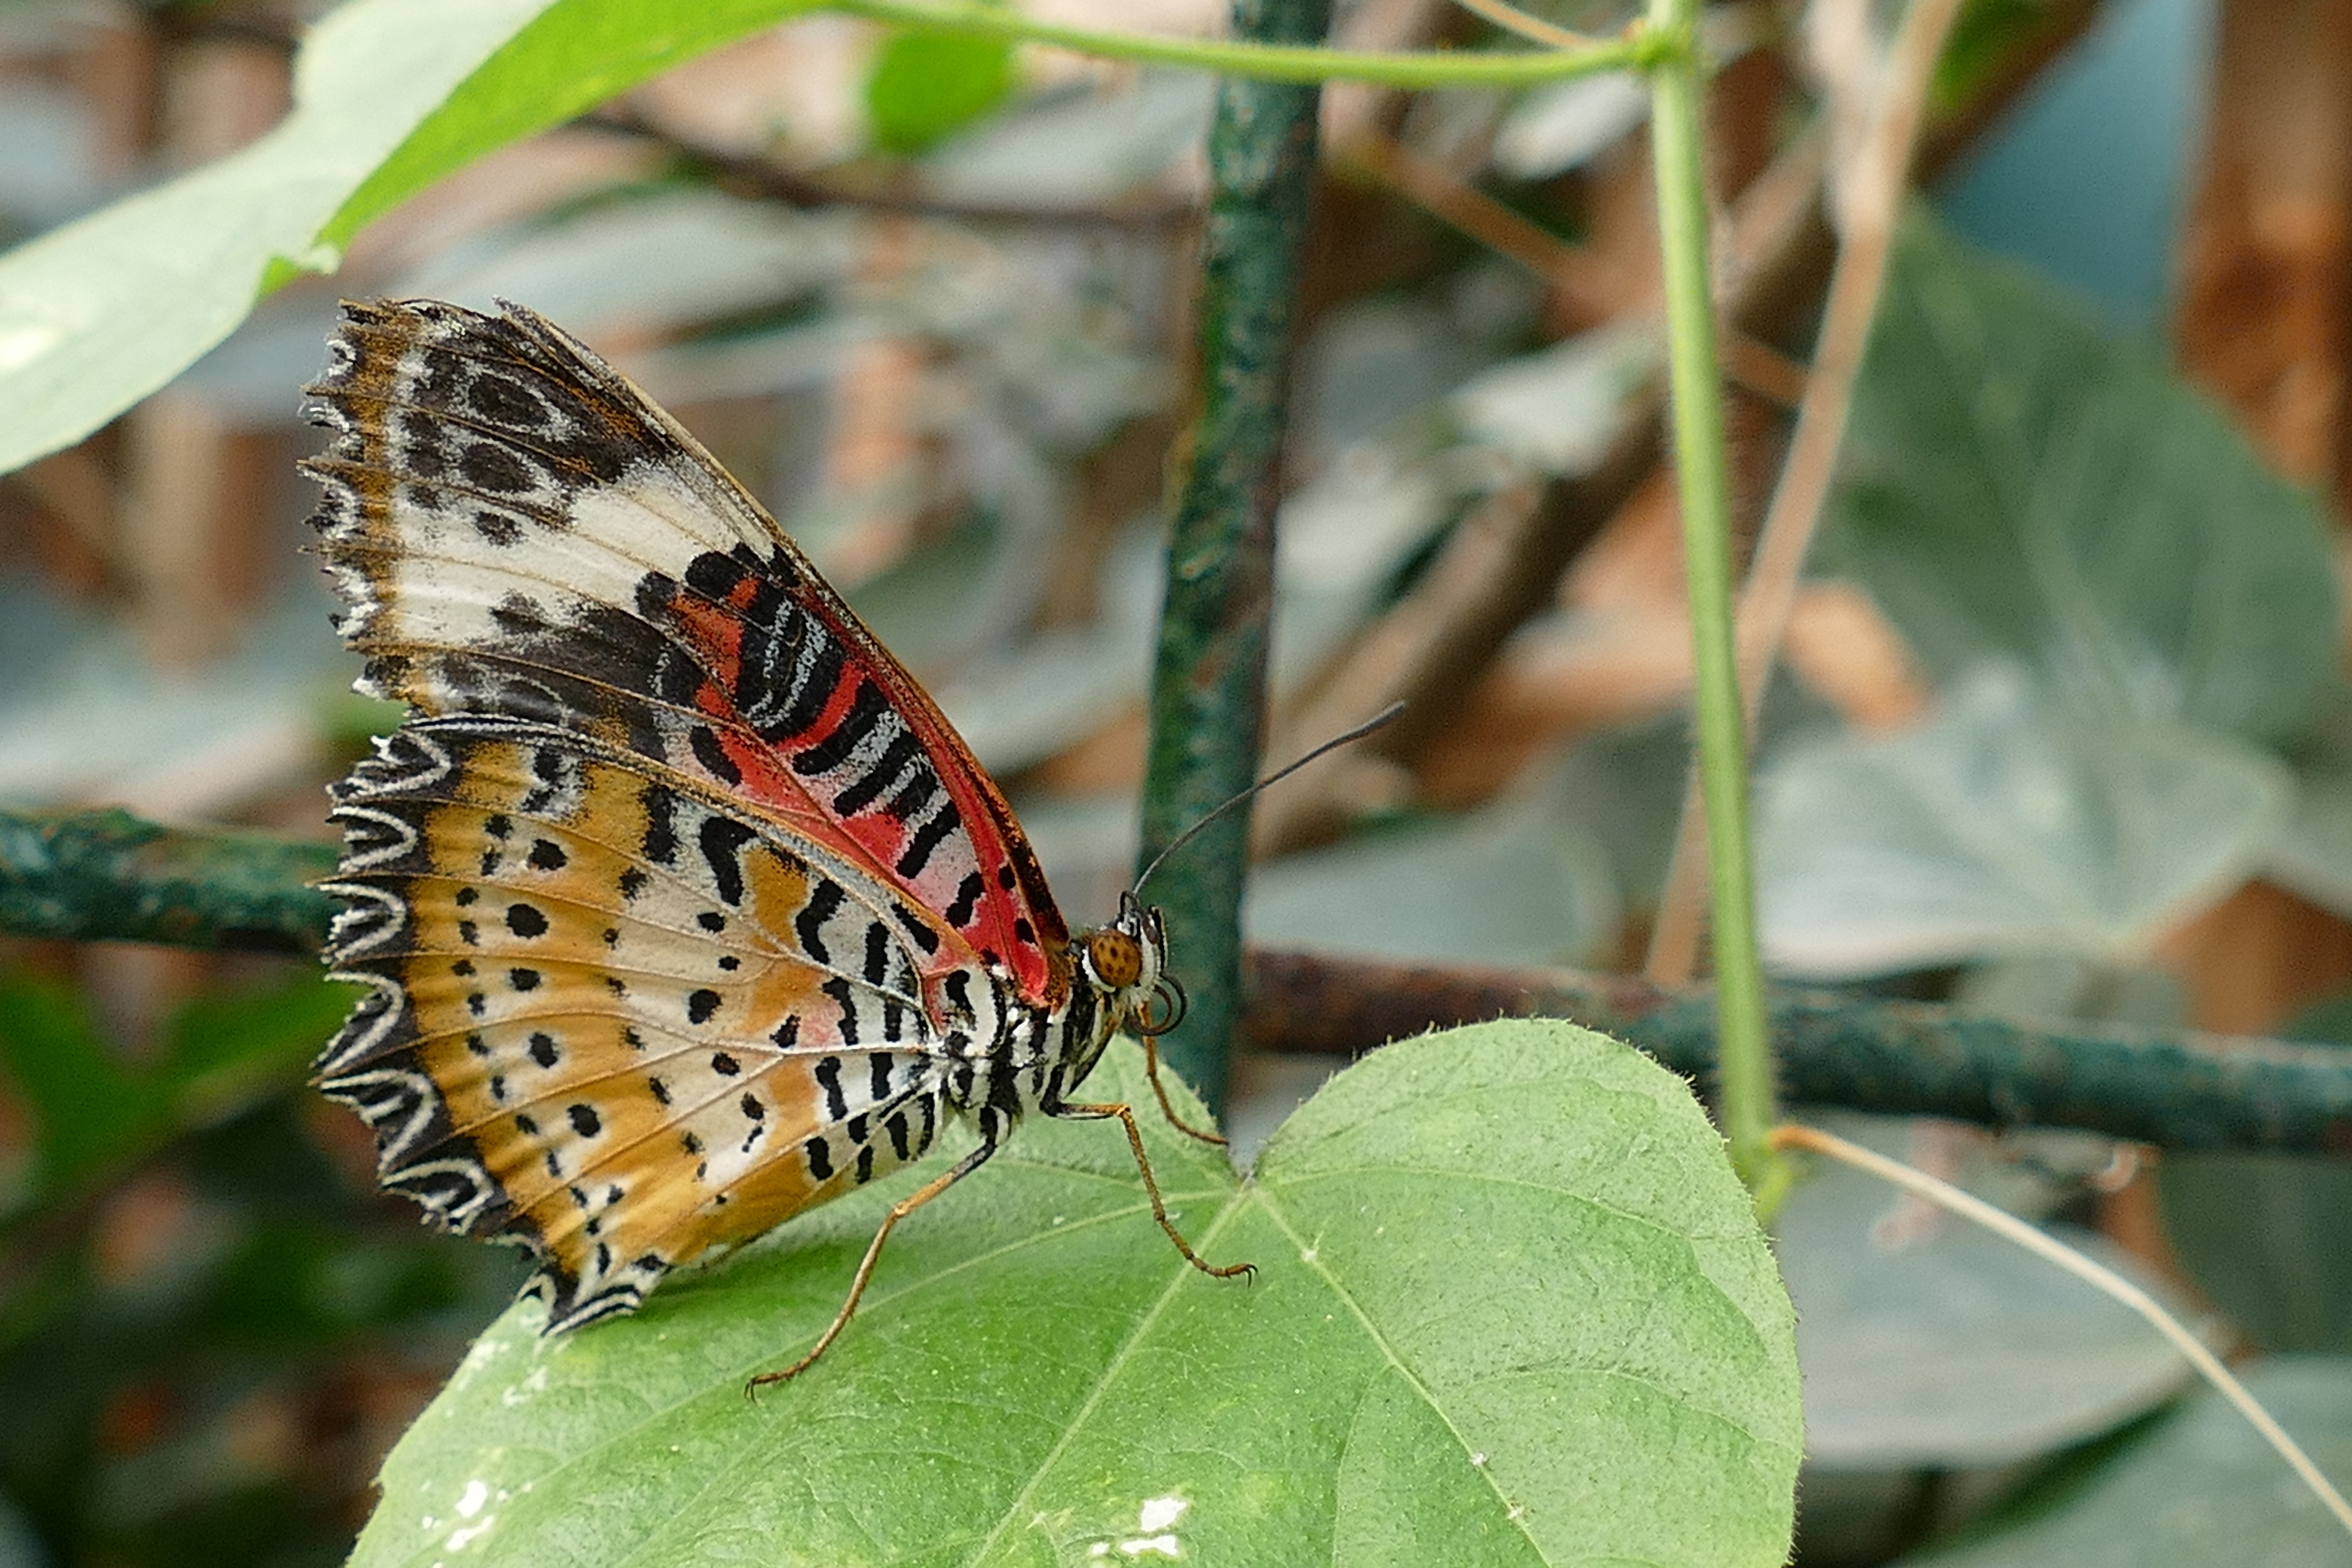
nature, outdoor, wing, plant, leaf, flower, animal, cute, summer, wildlife, spring, insect, macro, natural, park, bug, botany, butterfly, garden, close, fauna, invertebrate, life, monarch butterfly, outside, insects, butterflies, macro photography, arthropod, pollinator, moths and butterflies, lycaenid